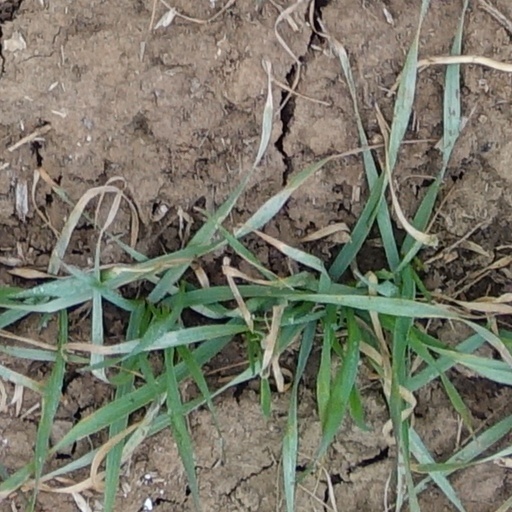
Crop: wheat